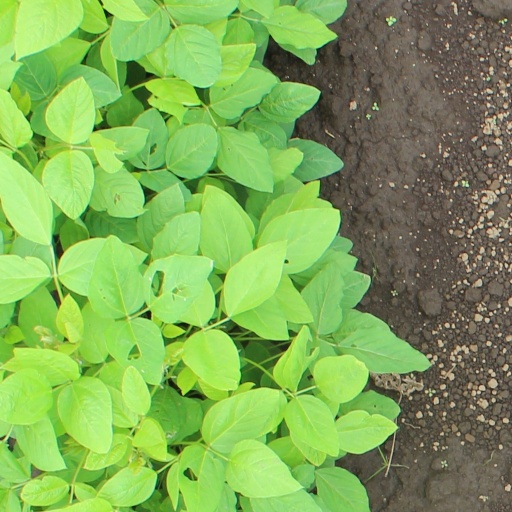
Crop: soybean